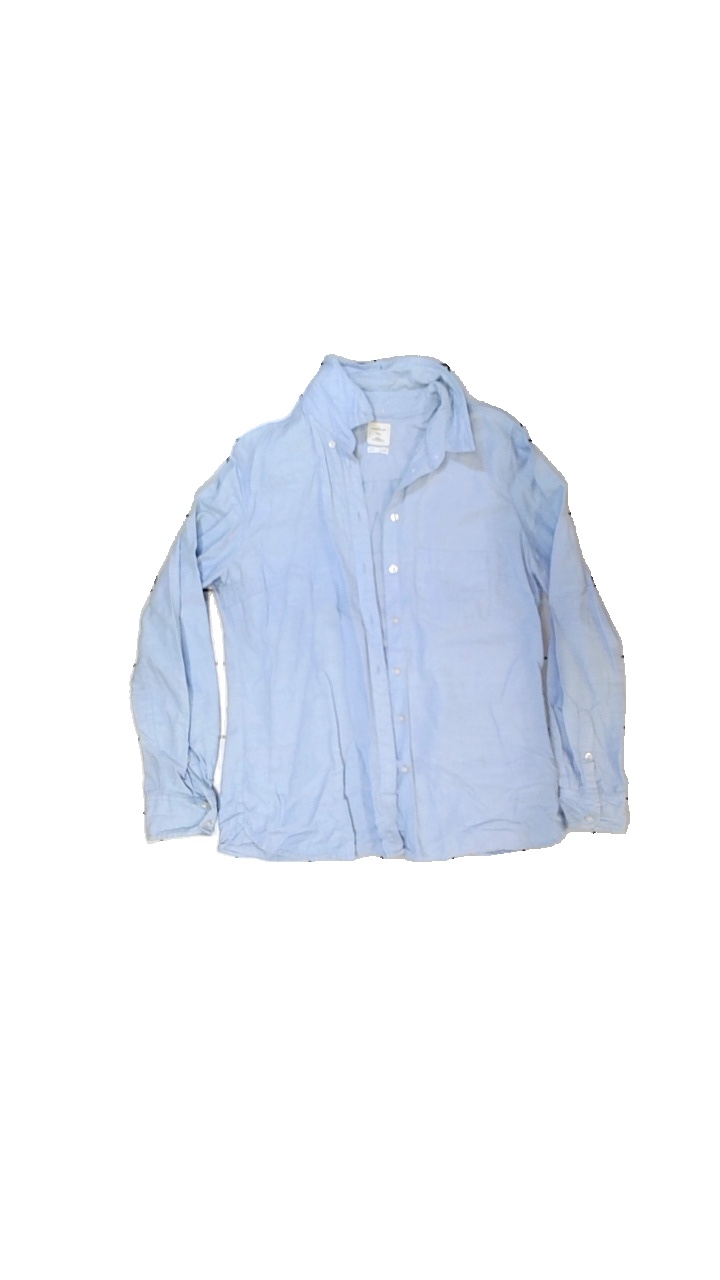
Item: Shirt (Ladies)
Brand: Gap
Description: Blue woman shirt
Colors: Blue
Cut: Regular
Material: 100% cotton
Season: All
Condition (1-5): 1
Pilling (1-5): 5
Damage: Yellow stains
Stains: Major
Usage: Recycle
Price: <50